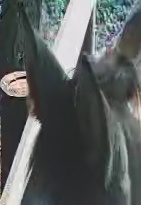
Face region: ears (position_of_ears)
Pain indicator: not_present